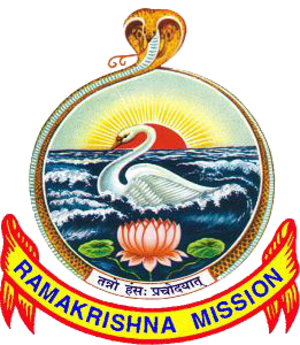
Emblème transparent de la mission Ramakrishna. Description de l'emblème RKM Italiano: Emblema trasparente della missione di Ramakrishna.
Ramakrishna Mission Home of Service est une ONG indienne située à Varanasi. Créée en 1900, c'est en 1902 qu'elle est intégrée à la Ramakrishna Mission. Son action principale est l'éducation des populations aux règles d'hygiène et de santé de base dans les écoles, les villages et les bidonvilles d'Uttar Pradesh, en Inde, ainsi que l'aide aux populations locales de Varanasi dans le besoin. Pour cela, l'organisation s'est dotée de sa propre équipe multimédia et crée elle-même ses campagnes de prévention pour atteindre les populations locales de manière plus efficace. Enfin, Ramakrishna Mission Home of Service dispose d'un hôpital et de deux hospices destinés aux personnes âgées, afin d'accomplir sa mission qui est d'aider les nécessiteux, sans aucune discrimination.
L'École secondaire ashrama de la mission Baranagore Ramakrishna est une école secondaire de premier cycle pour garçons dans le North 24 Parganas, dans le Bengale occidental, en Inde. L'école a été fondée en 1912. L'école est gérée par l'autorité d'ashrama de la mission Baranagore Ramakrishna sous la direction de la Mission Ramakrishna à Belur Math.
La Mission Ramakrishna est une organisation religieuse indienne qui est au cœur d'un mouvement spirituel mondial connu sous le nom de Mouvement Ramakrishna ou Mouvement Vedanta. La mission est une organisation philanthropique et bénévole fondée le 1ᵉʳ mai 1897 par Swami Vivekananda, principal disciple de Ramakrishna. La mission mène des travaux d'envergure dans les soins de santé, de secours en cas de catastrophe, de gestion rurale, d'enseignement primaire et d'enseignement supérieur, et de la culture. Il utilise les efforts combinés de centaines de moines et de milliers de disciples. La mission se base sur les principes du karma yoga.